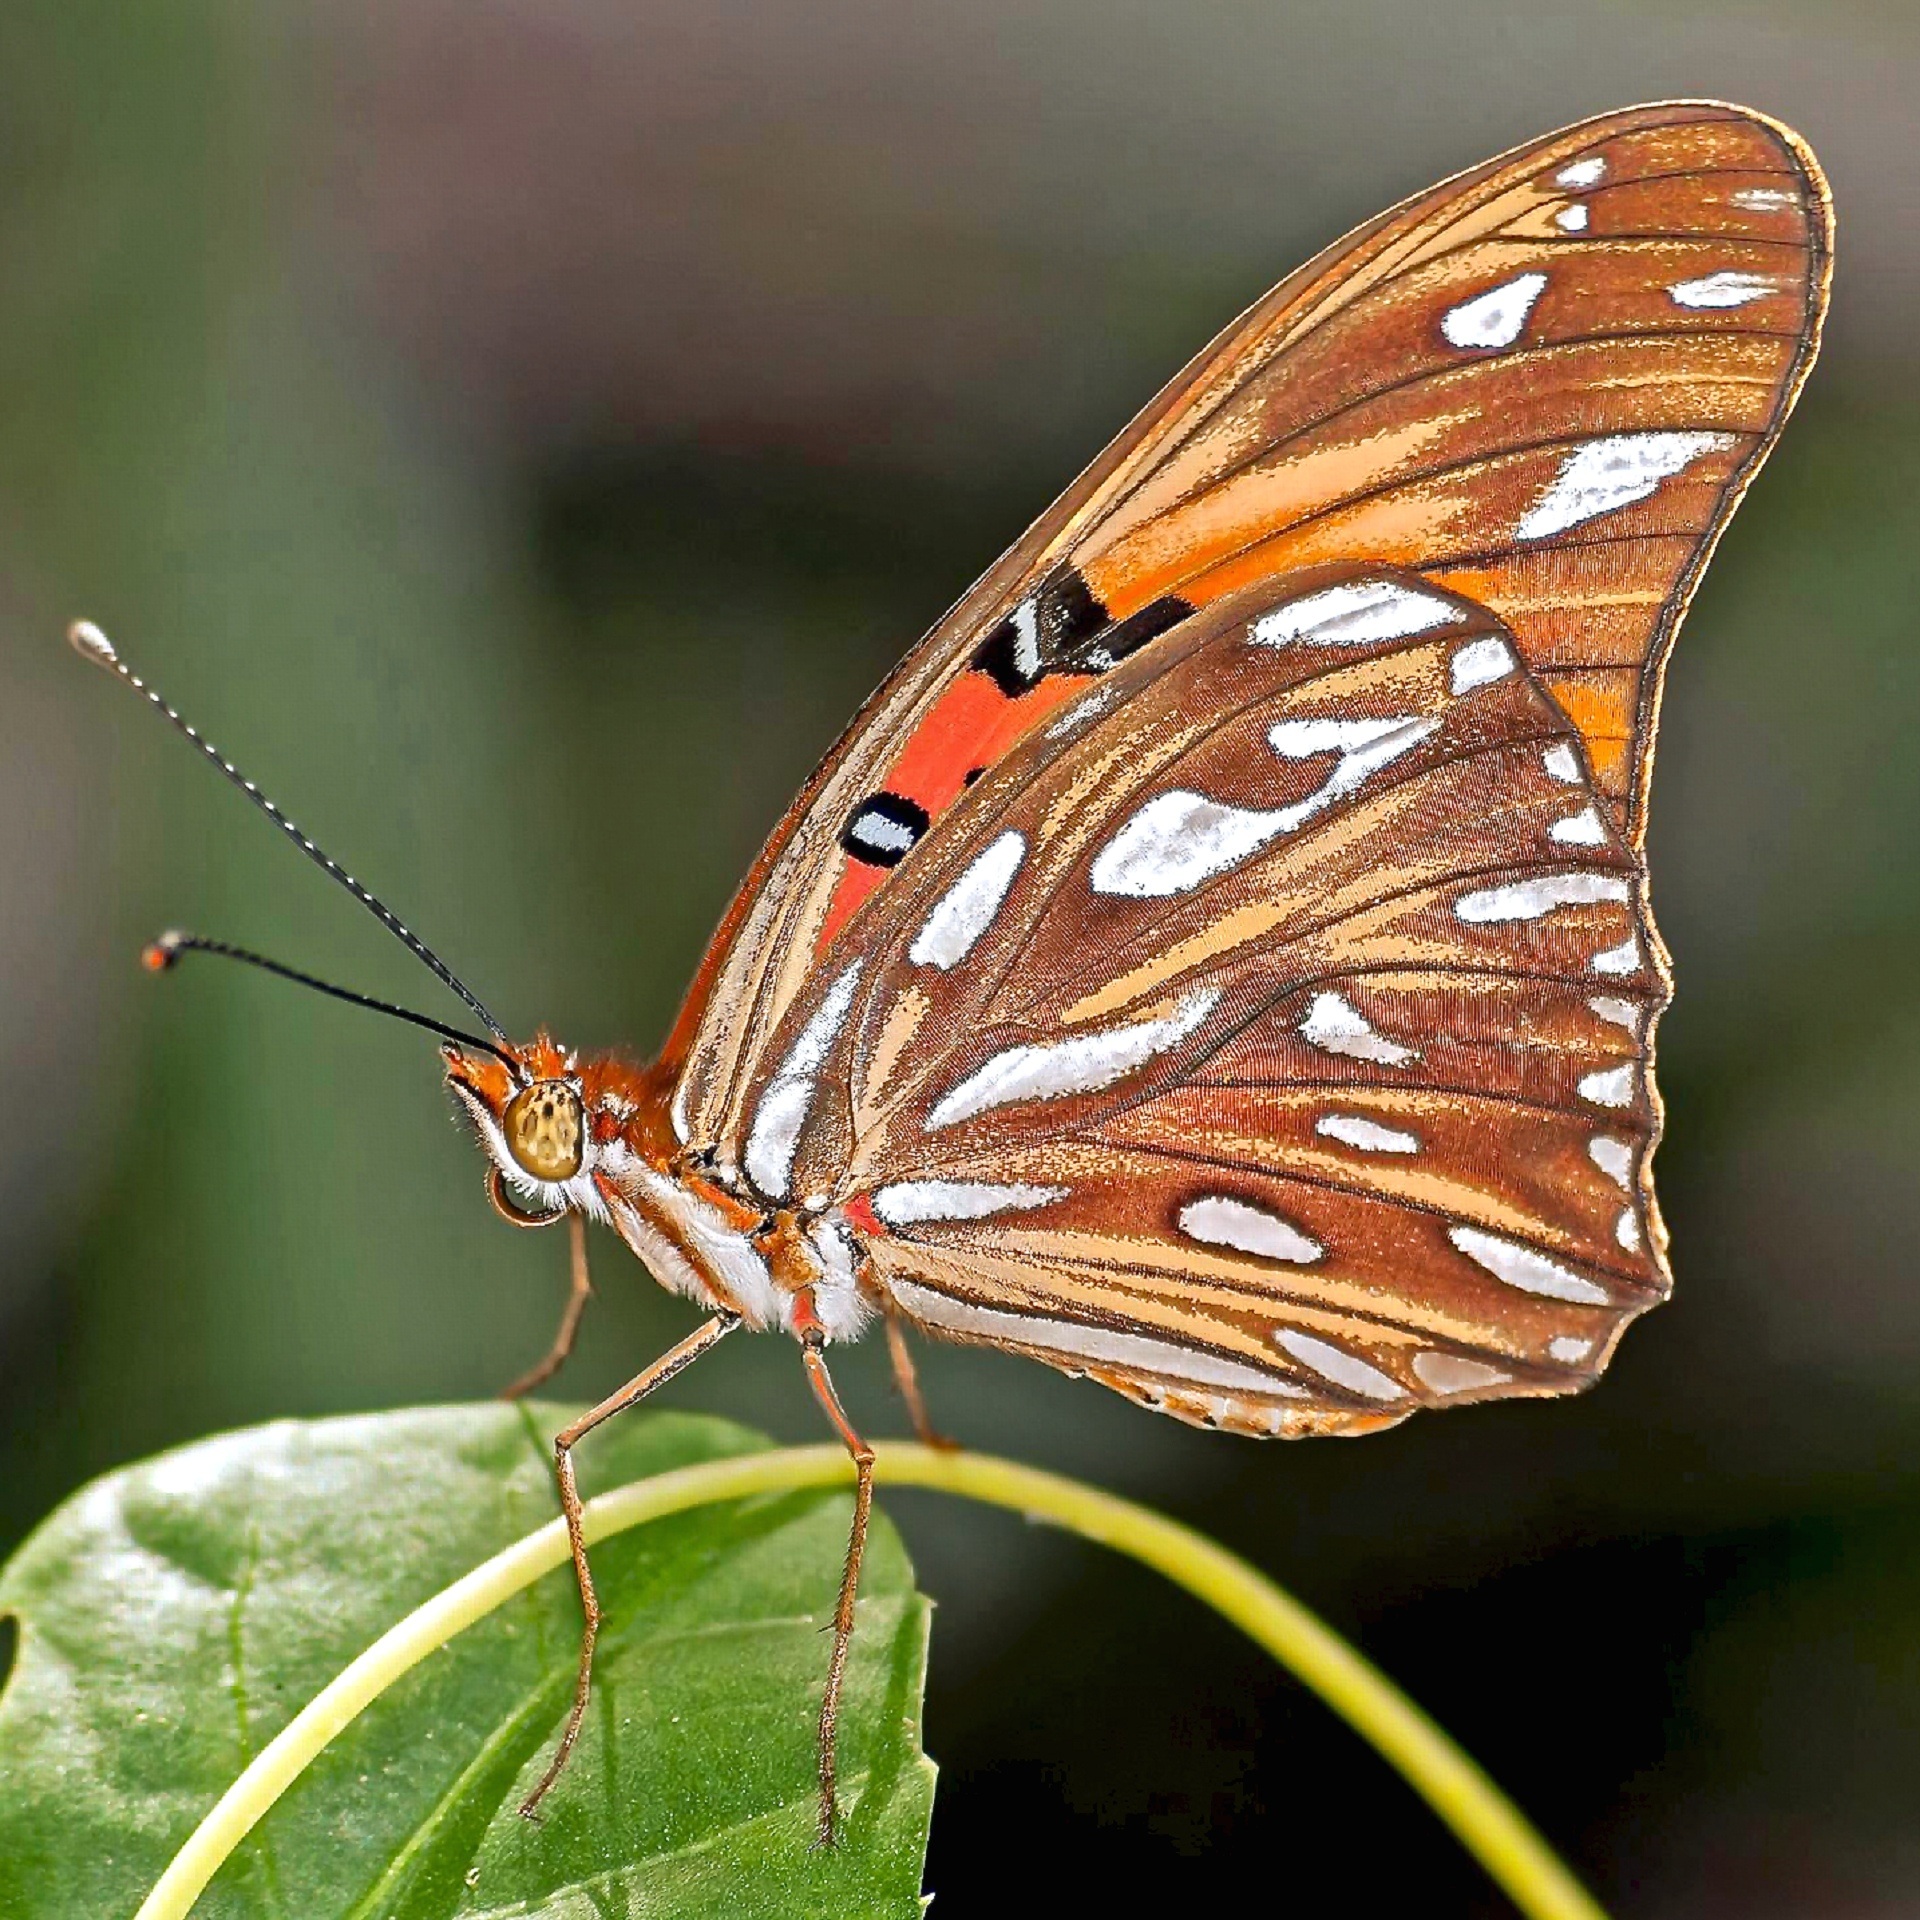
nature, wing, leaf, flower, wildlife, insect, macro, butterfly, colorful, fauna, invertebrate, close up, monarch butterfly, delicate, nectar, pieridae, macro photography, arthropod, pollinator, gulf fritillary, plant stem, moths and butterflies, lycaenid, brush footed butterfly, colias, passion butterfly